Giuseppe Garibaldi

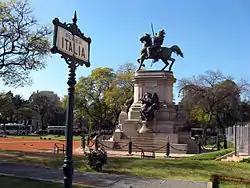
Giuseppe Garibaldi Statue in Buenos Aires, Argentina

The Italian regular forces were defeated at Lissa on the sea, and made little progress on land after the disaster of Custoza. The sides signed an armistice by which Austria ceded Venetia to Italy, but this result was largely due to Prussia's successes on the northern front. Garibaldi's advance through Trentino was for nought, and he was ordered to stop his advance to Trento. Garibaldi answered with a short telegram from the main square of Bezzecca with the famous motto: "Obbedisco!" ("I obey!").